Guiuan Church

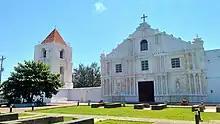
The newly restored Guiuan Church in 2019

Guiuan Church is nestled inside a fort. It is well known for its extensive shell ornamentation in its interiors. Studies revealed that at least eight types of seashells were used. Before its destruction, it still has two elaborately carved doors out of the original three doors. The main door on the entrance has exquisite carvings of the Twelve Apostles while a side door has carved representations of angels. Former First Lady Imelda Marcos was interested in purchasing the church's door for ₱1,000,000 using government funds siphoned by her husband, Ferdinand Marcos.